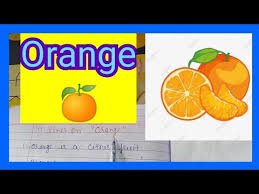
Label: Orange